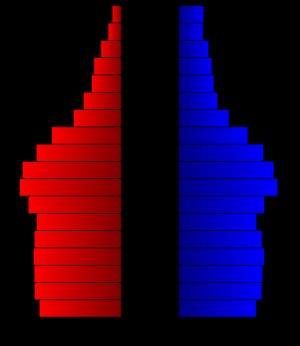
Le comté de Brown est un comté de l'État du Wisconsin. En 2000, sa population était de 248 007 habitants. Son siège se trouve à Green Bay. L'aire urbaine de Green Bay regroupe, d'après un recensement de 2000, 195 099 personnes. Pour l'United States Census Bureau, la Metropolitan Statistical Area de Green Bay inclut la totalité du Comté de Brown.